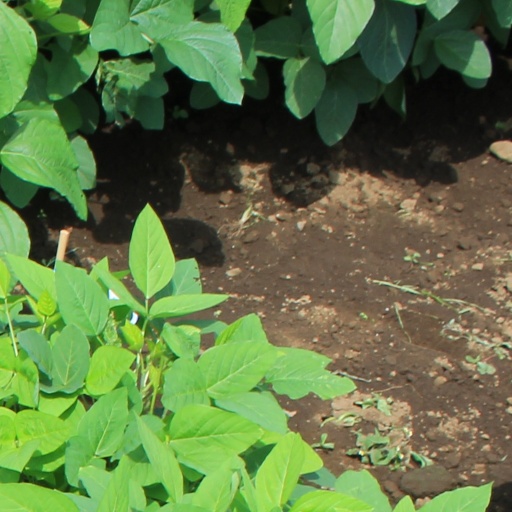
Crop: soybean